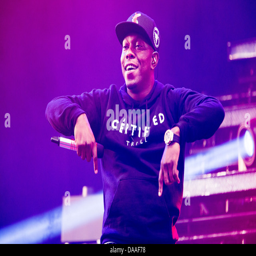
grime artist performs on the pyramid stage on the friday of festival .